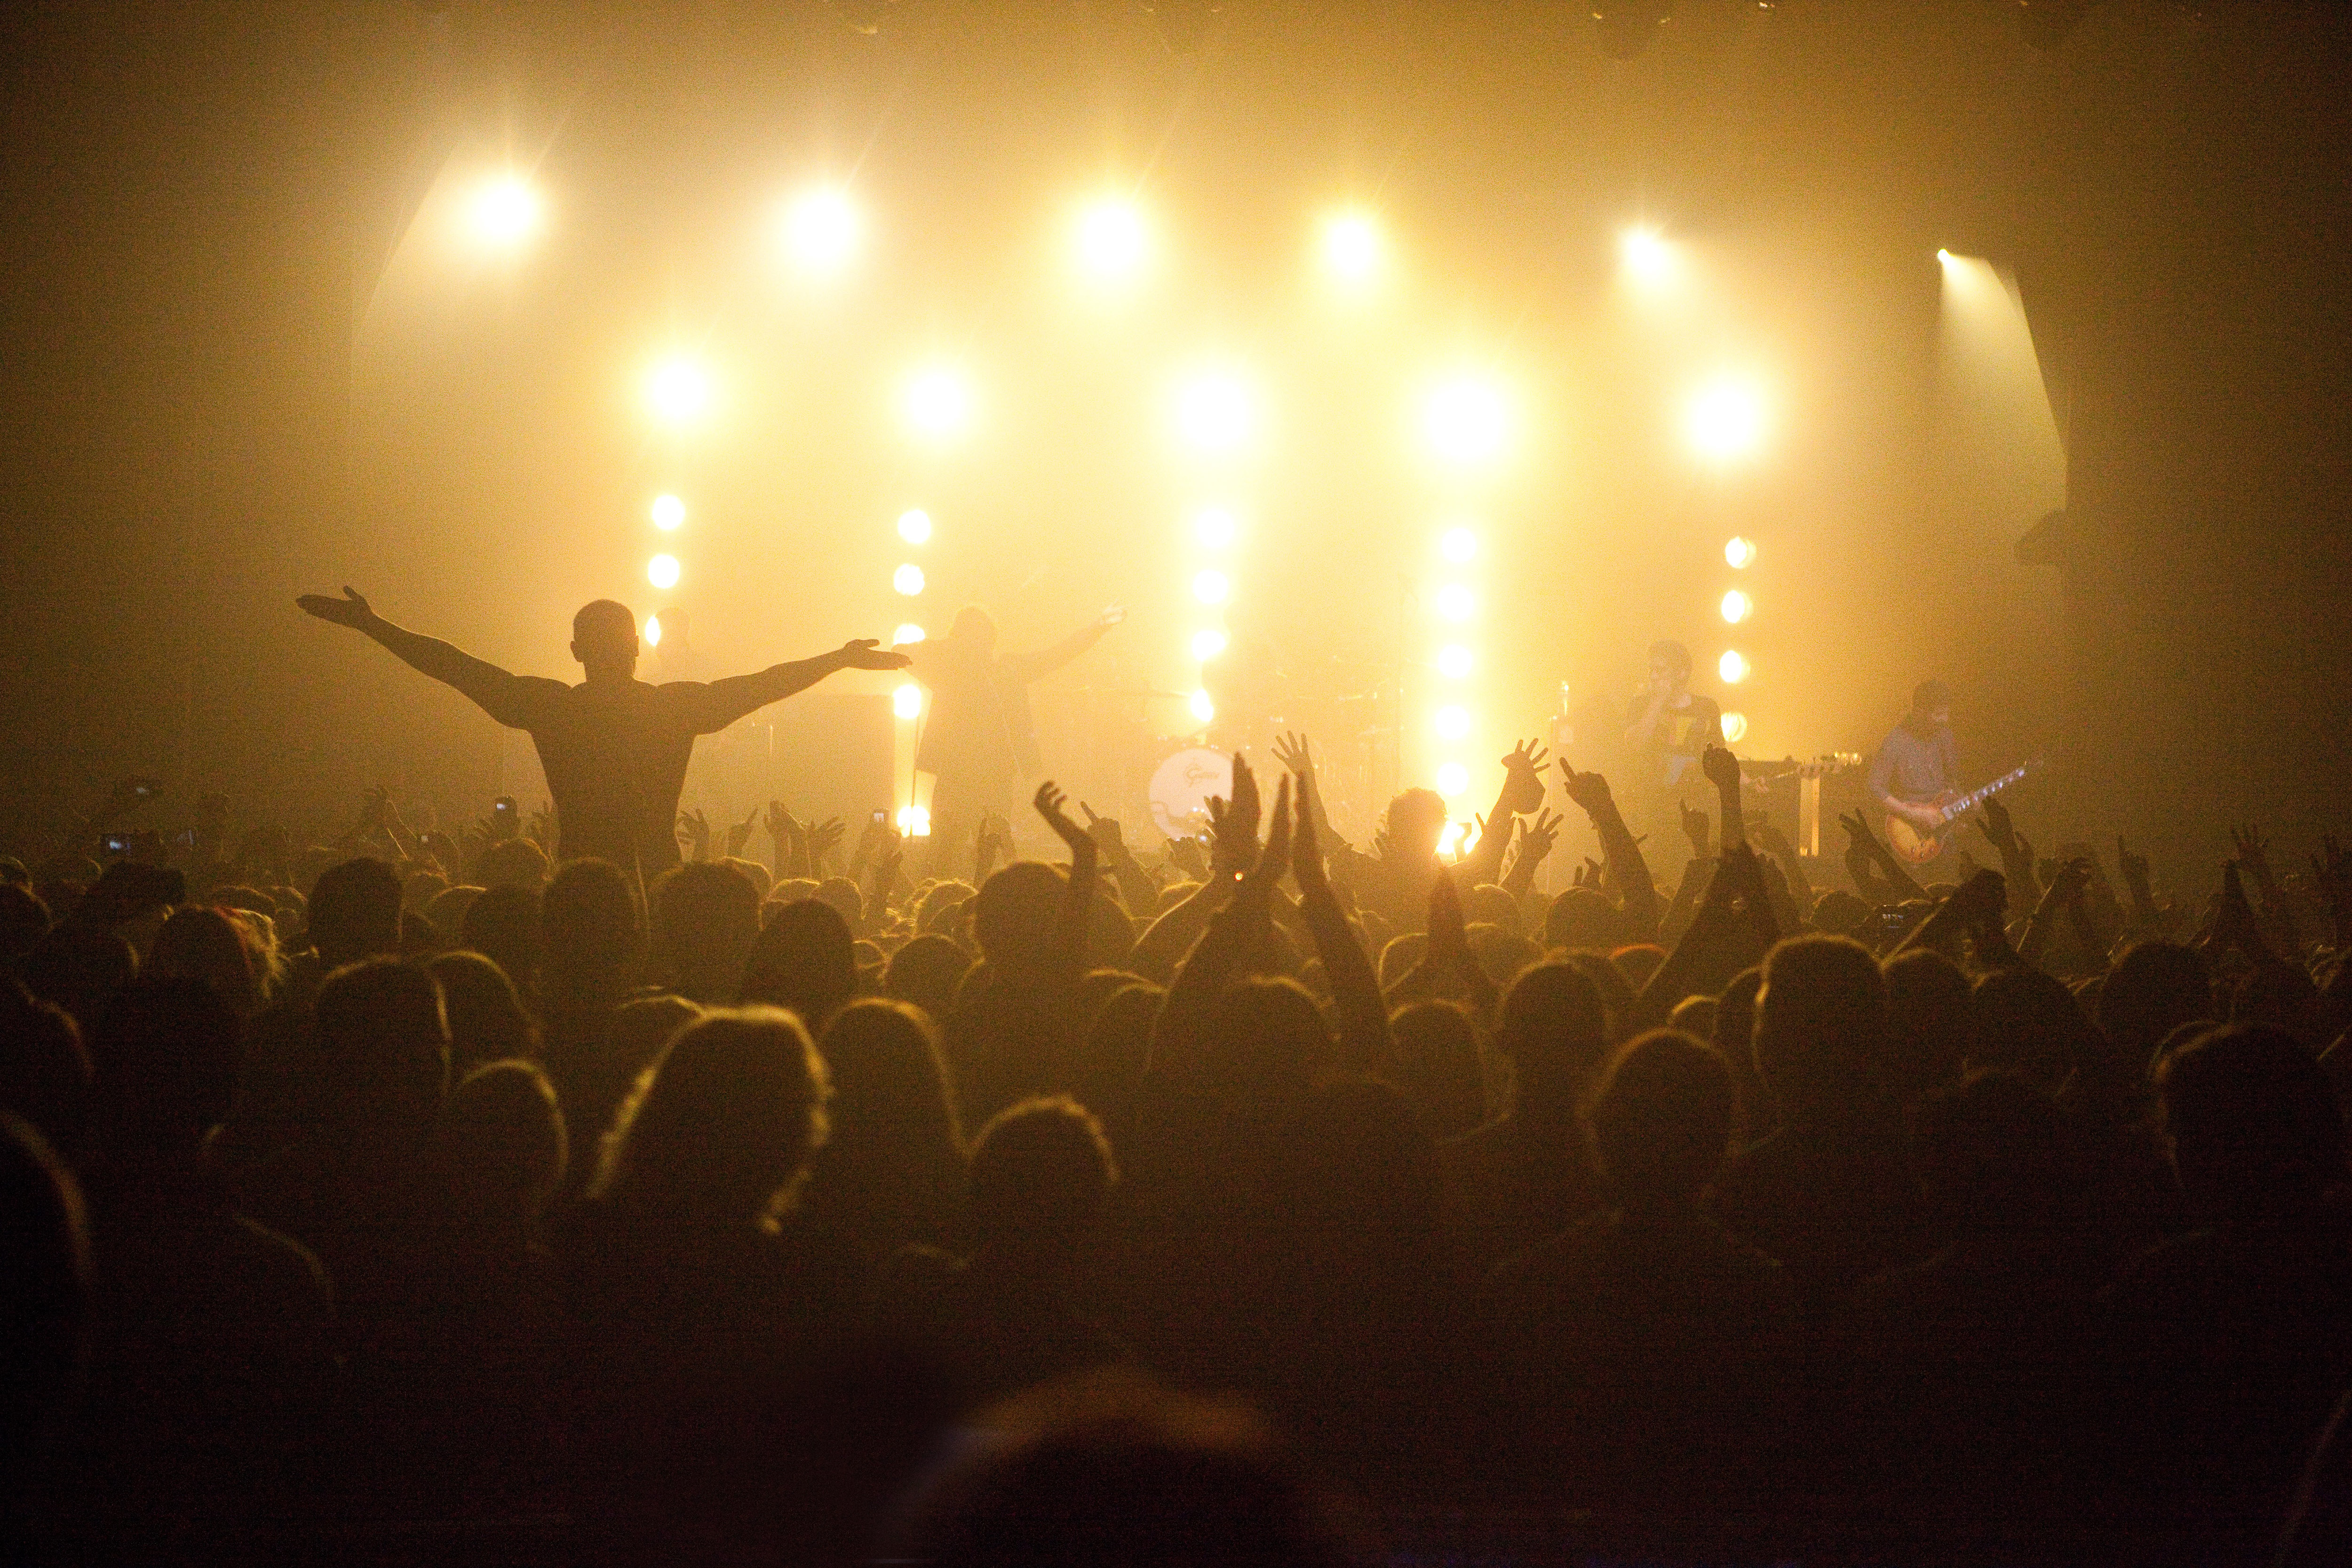
performance, entertainment, crowd, concert, performing arts, people, rock concert, event, light, public event, stage, sky, performance art, fun, music venue, audience, spectacle, metal, cloud, festival, cheering, night, music